Little Monsters (2019 film)

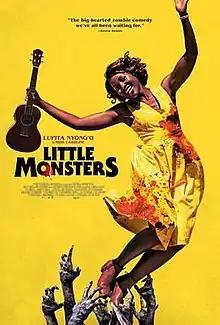
Theatrical release poster

Little Monsters is a 2019 zombie comedy film written and directed by Abe Forsythe, starring Lupita Nyong'o, Alexander England, Josh Gad, and Kat Stewart. The story centres on a washed-up musician, a children's television personality and a kindergarten teacher teaming up to protect a group of young schoolchildren during a sudden zombie outbreak.